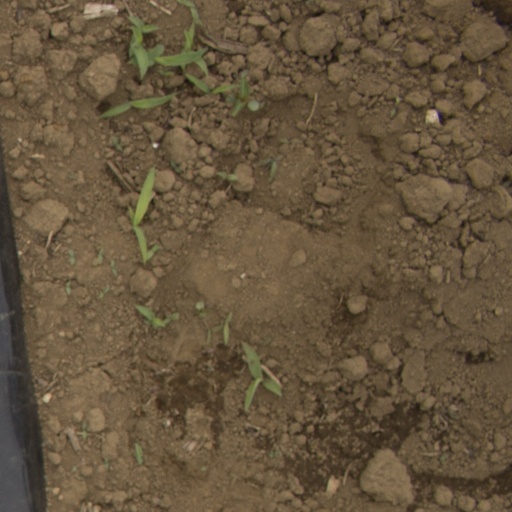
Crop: Jerusalem artichoke